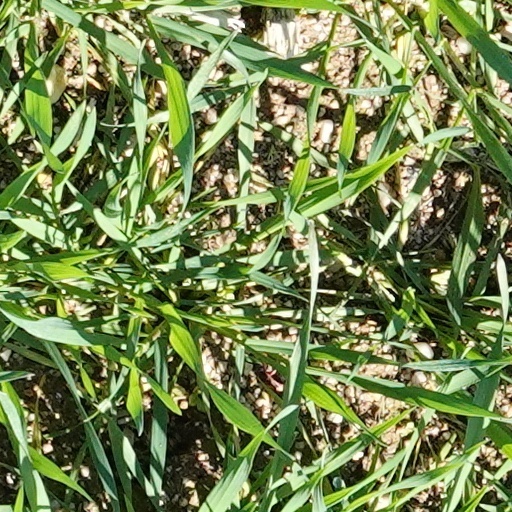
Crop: wheat